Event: Nepal Earthquake
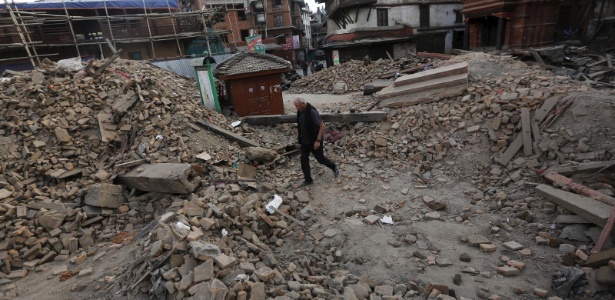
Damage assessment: damage